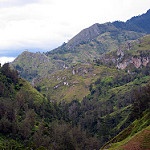
Label: mountain